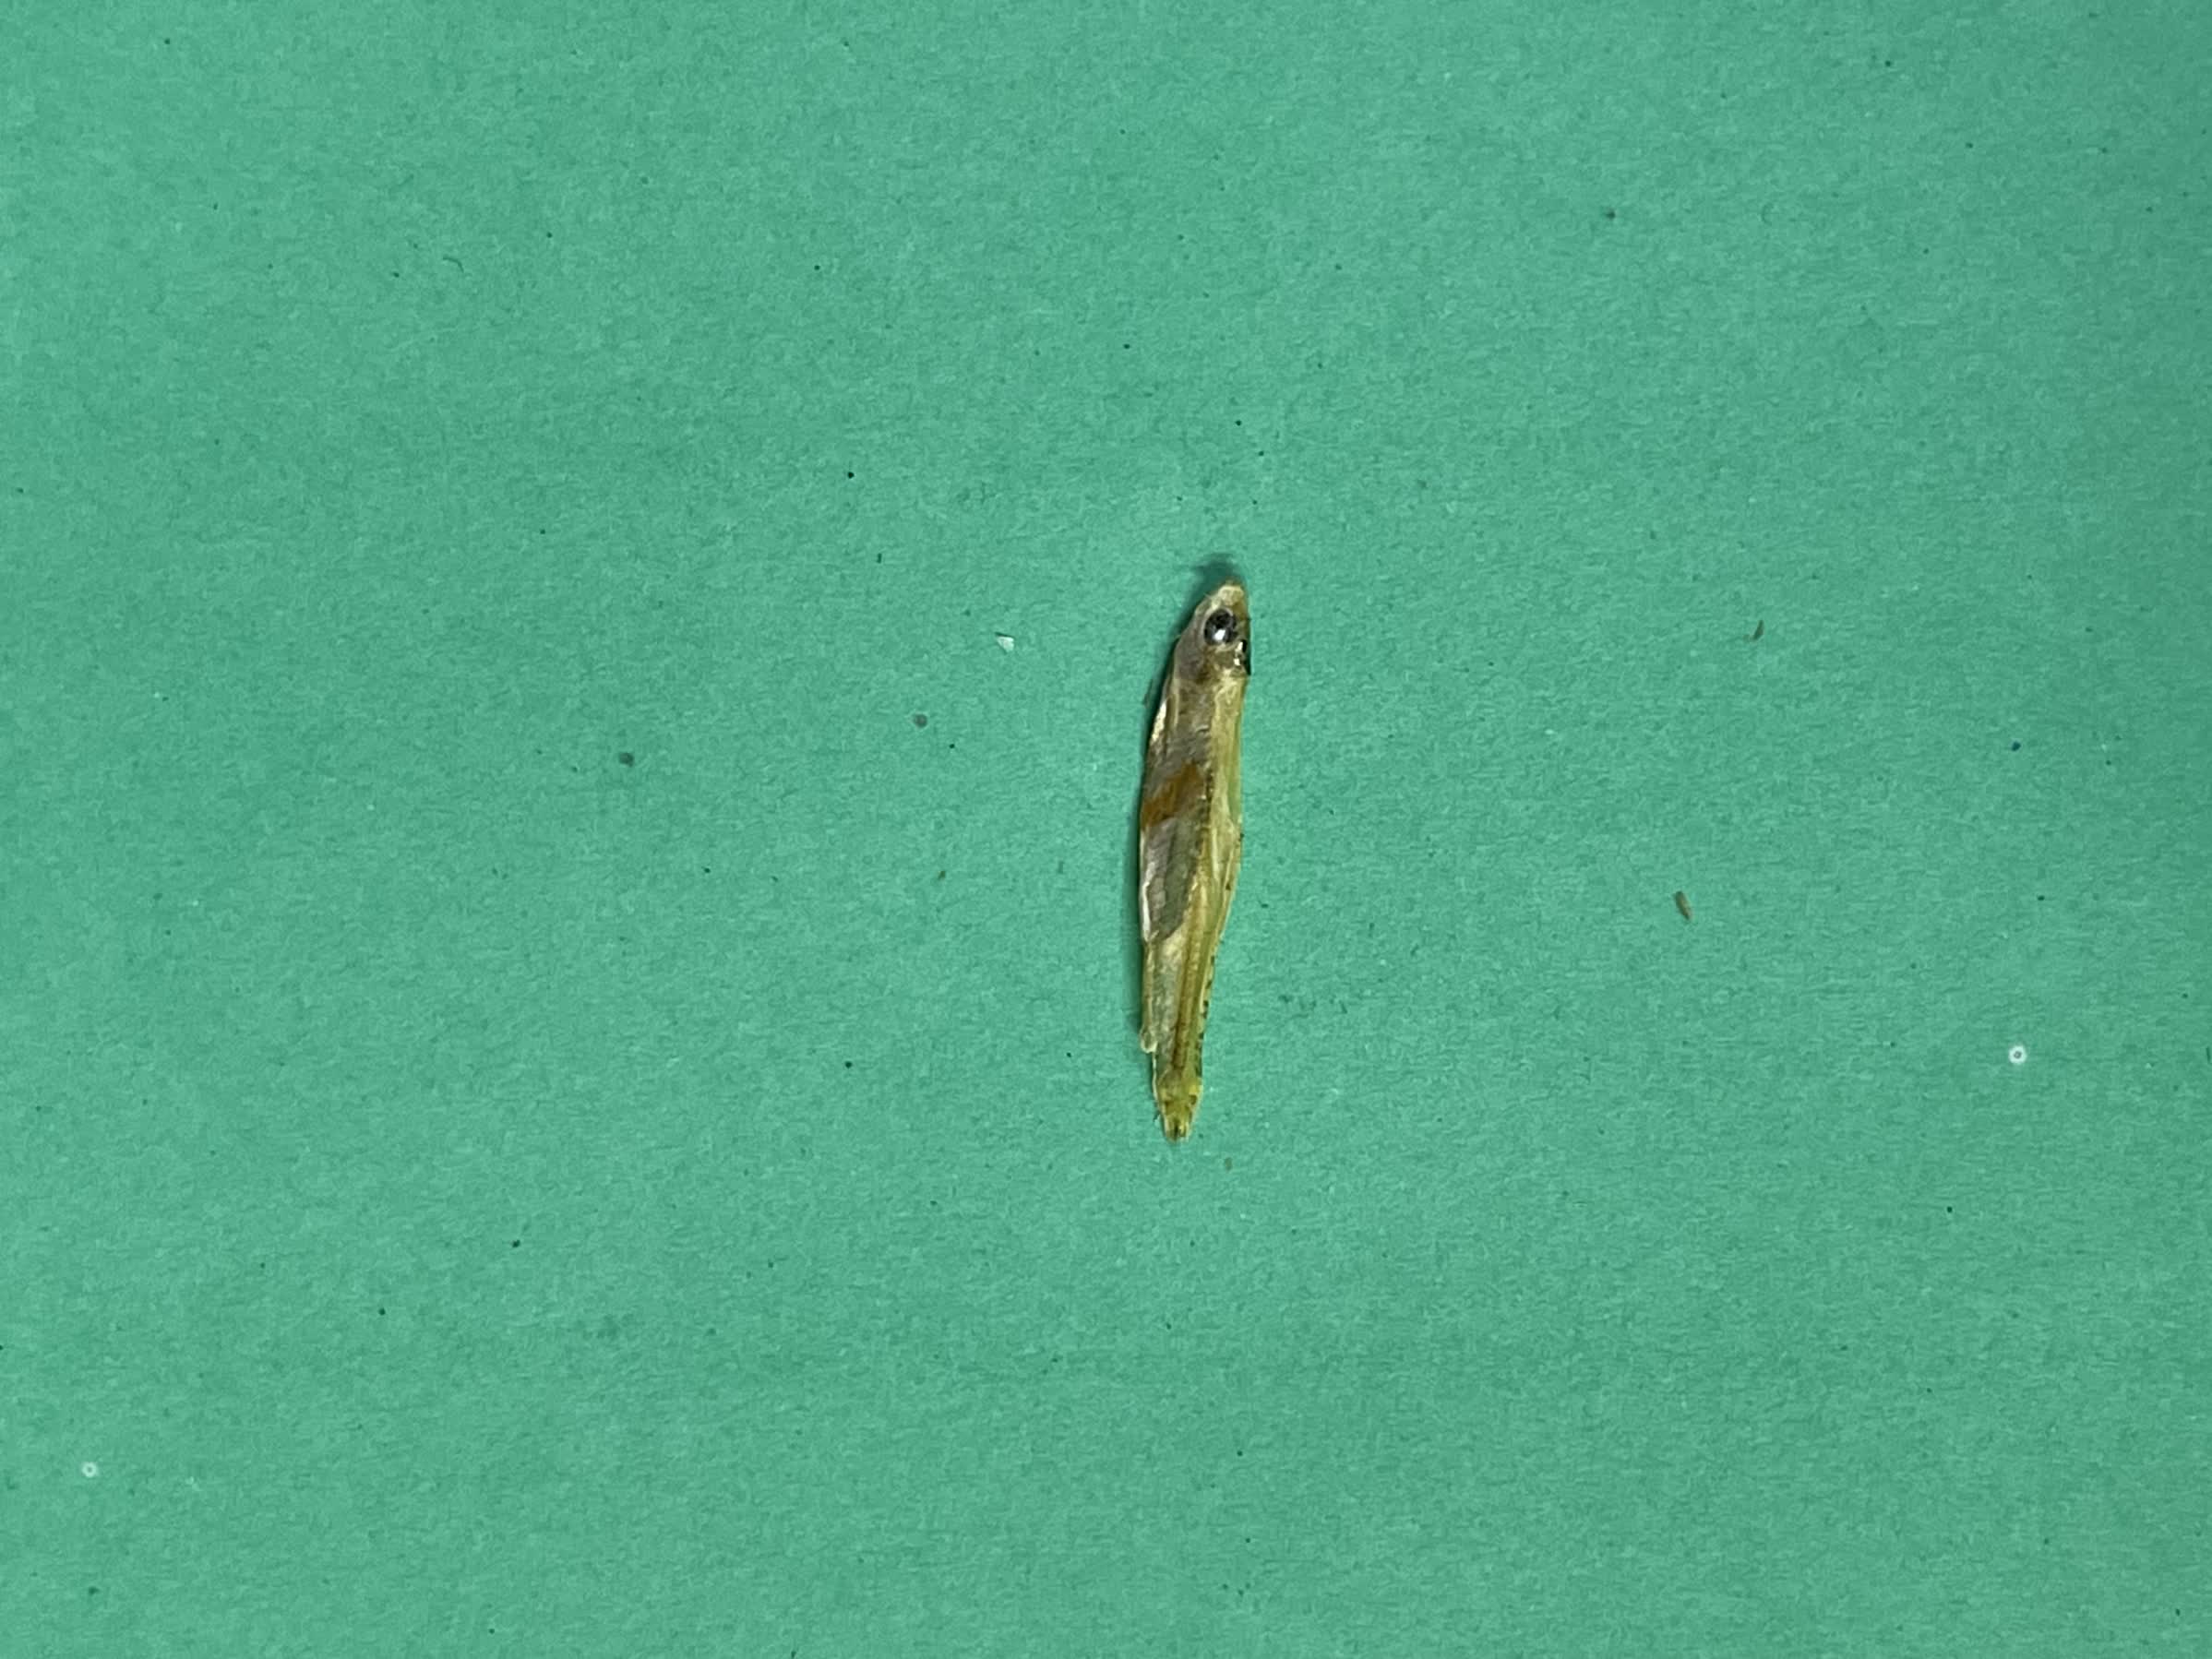
Species: kachki